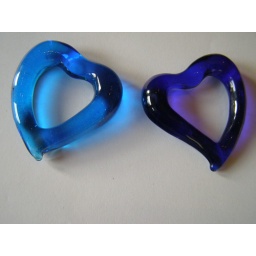
Beautiful blues - heart shaped glass pendants in shades of blue